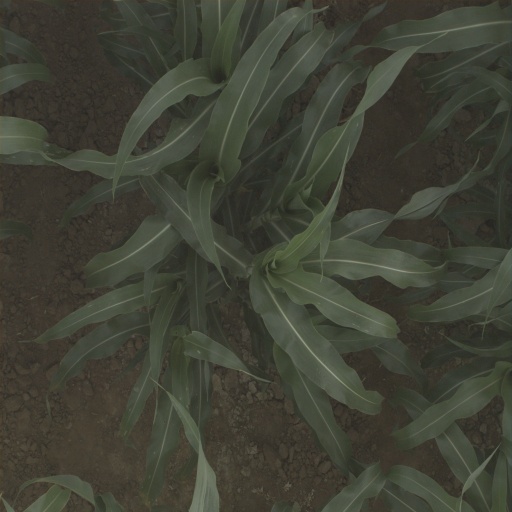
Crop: sorghum